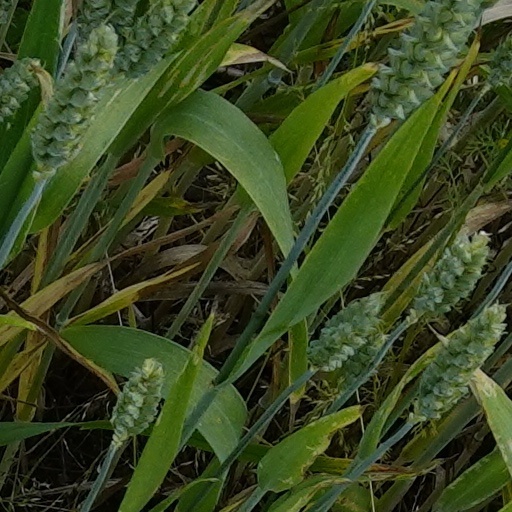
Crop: wheat